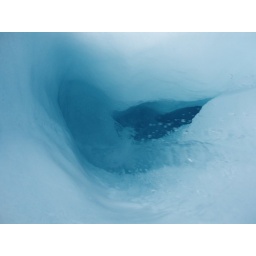
38. Melt water just seems to disapear (probably shows up in a designer plastic bottle back in the US)